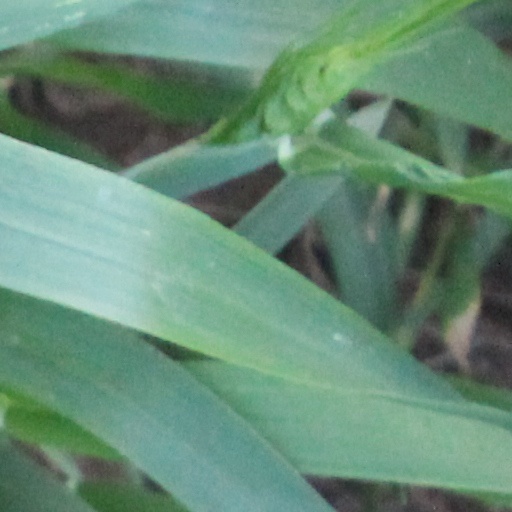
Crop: wheat